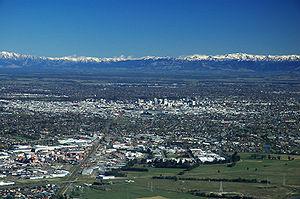
Christchurch est la troisième plus grande ville de Nouvelle-Zélande, la première de l'île du Sud, et elle est la capitale de Canterbury, une des régions de la Nouvelle-Zélande. Elle est située au nord de la péninsule de Banks, sur la côte Est de l'île du Sud.
Un piémont est en géographie une vaste plaine située au pied d'un massif montagneux. Il est constitué d'alluvions provenant de l'érosion des montagnes, et formé par la coalescence des cônes de déjection des différents cours d'eau qui descendent des montagnes en charriant et déposant les produits fluviaux d'érosion. Un piémont formé d'alluvions glaciaires est appelé sandur. Le piémont peut être séparé du cœur de la chaîne de montagnes par un contrefort.